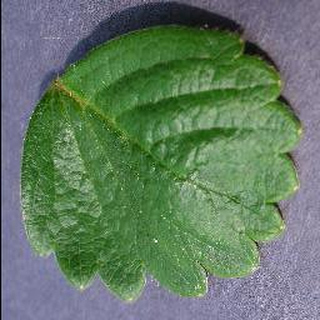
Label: healthy_strawberry